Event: Nepal Earthquake
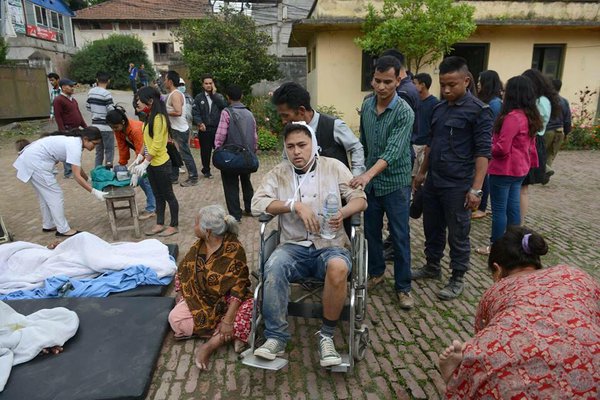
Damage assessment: damage